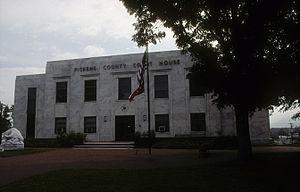
La ville américaine de Jasper est le siège du comté de Pickens, dans l’État de Géorgie. Lors du recensement de 2010, sa population s’élevait à 3 684 habitants.